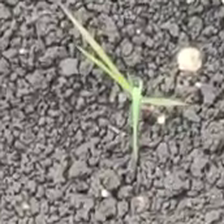
Weed species: Digitaria_SP_(Digitaria Sanguinalis )